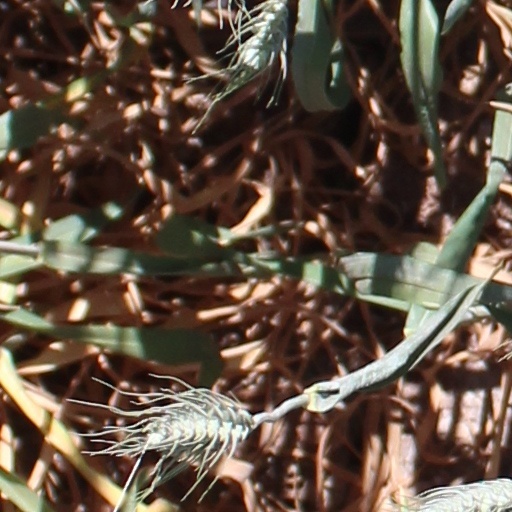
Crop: wheat